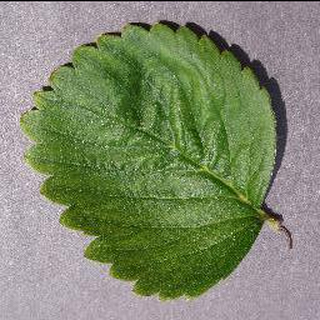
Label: healthy_strawberry